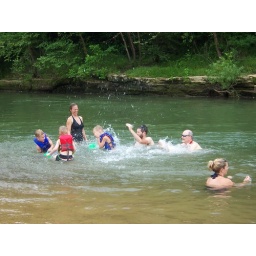
Showing the boys to respect the river by their uncle jake.